Allison Hill, Harrisburg, Pennsylvania

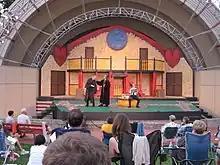
Shakespeare in the Park at Reservoir Park

Over the years, a number of homes and buildings have fallen into disrepair and been condemned. Habitat for Humanity of the Greater Harrisburg Area, The Tri-County Housing Development Corporation, Tri County Community Action and other organizations have been working to create opportunities for home ownership within the neighborhood, support existing homeowners with critical home repairs, and encourage greater community involvement by area residents in order to reduce blight and crime.